Doctor Octoroc

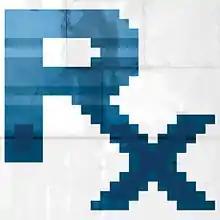
Artist's derivation of official Doctor Octoroc logo, designed by Jude Buffum

Levi "Doctor Octoroc" Buffum is an American chiptune musician and pixel artist based in Philadelphia.